Valentino Rossi

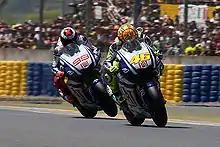
Jorge Lorenzo and Rossi at the 2010 French Grand Prix

In September 2020, after six months of speculation, Rossi confirmed that he would be joining Petronas Yamaha SRT for the 2021 season alongside his VR46 Academy protégé Franco Morbidelli. This is the first time that Rossi raced with a satellite team since 2001 – which was when he clinched his first-ever premier class world title. Despite being a non-factory rider, Rossi still received factory-supported machinery for his season in Petronas Yamaha SRT. In this team he had five different teammates in a season, namely Franco Morbidelli, Garrett Gerloff, Cal Crutchlow, Jake Dixon, and Andrea Dovizioso.